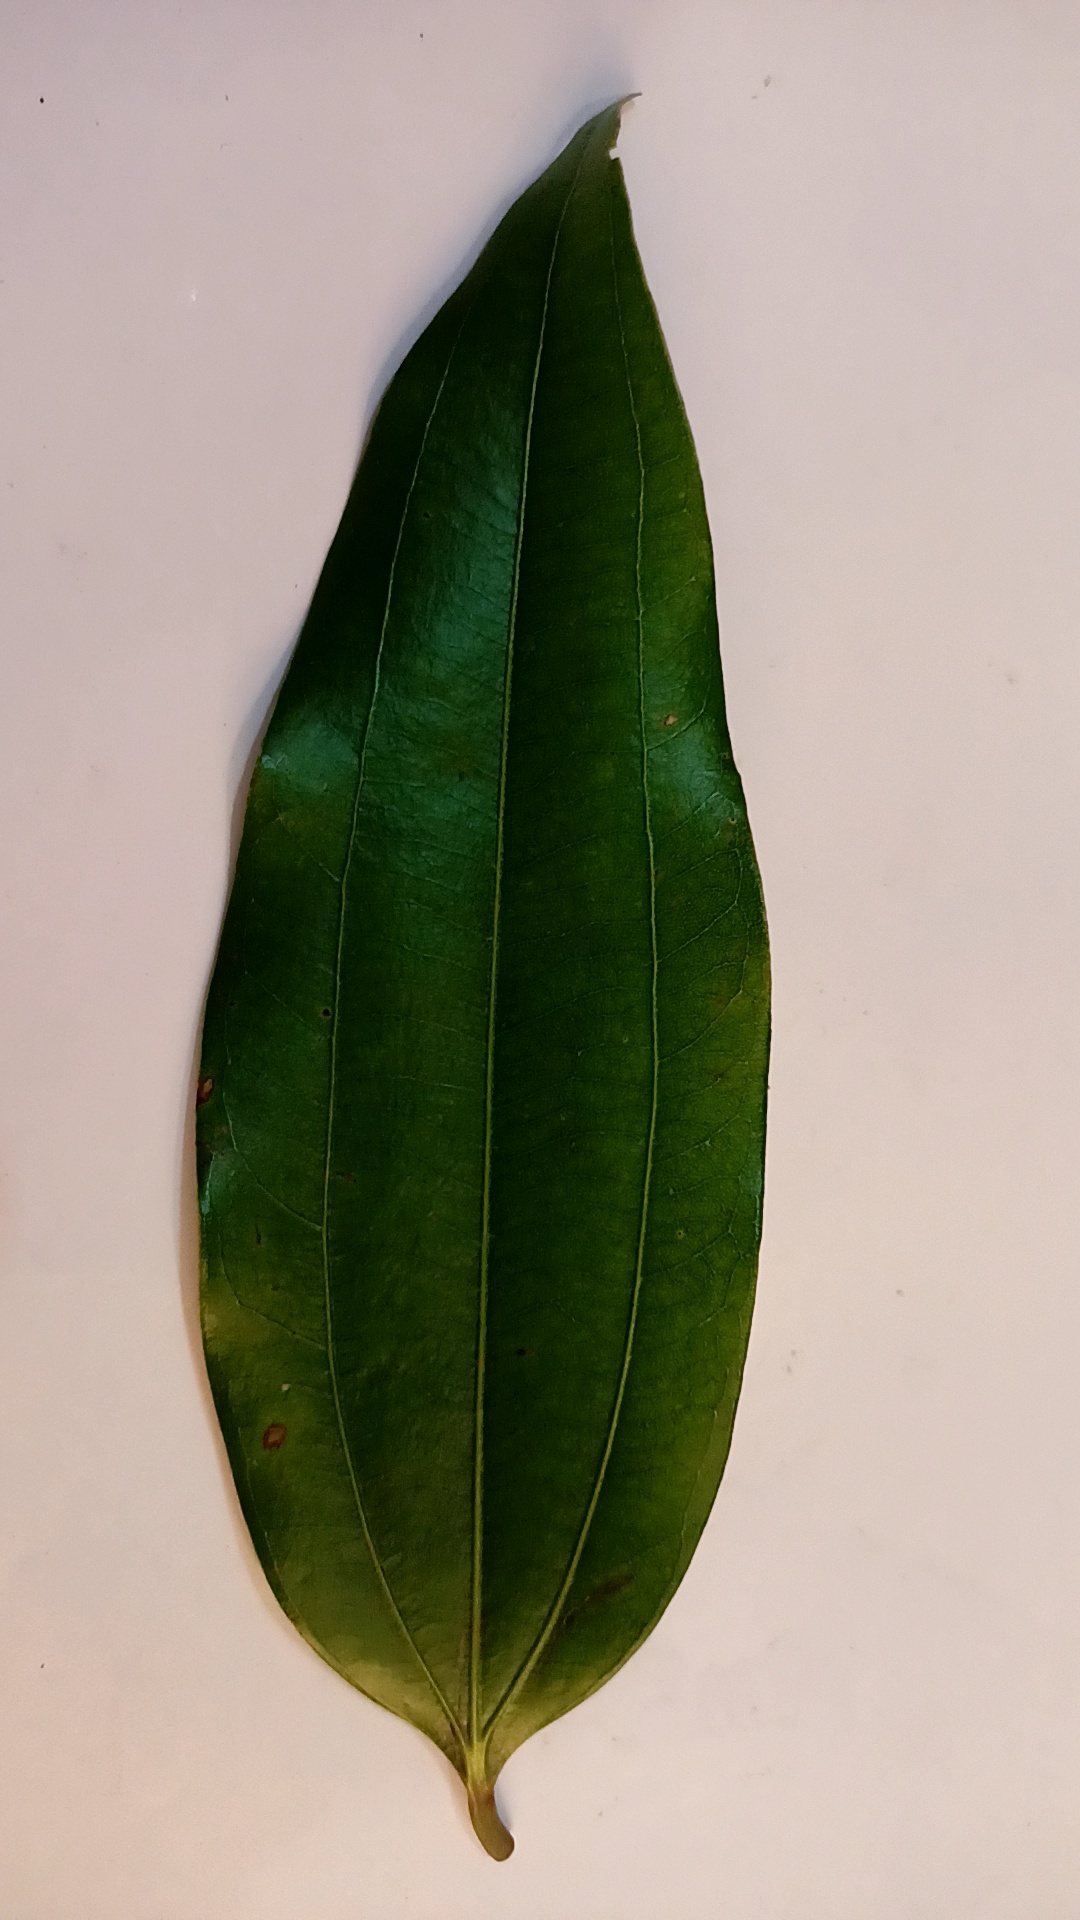
Label: Disease